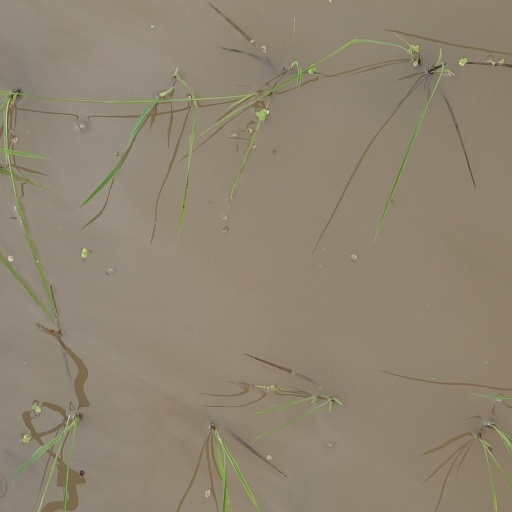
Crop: rice